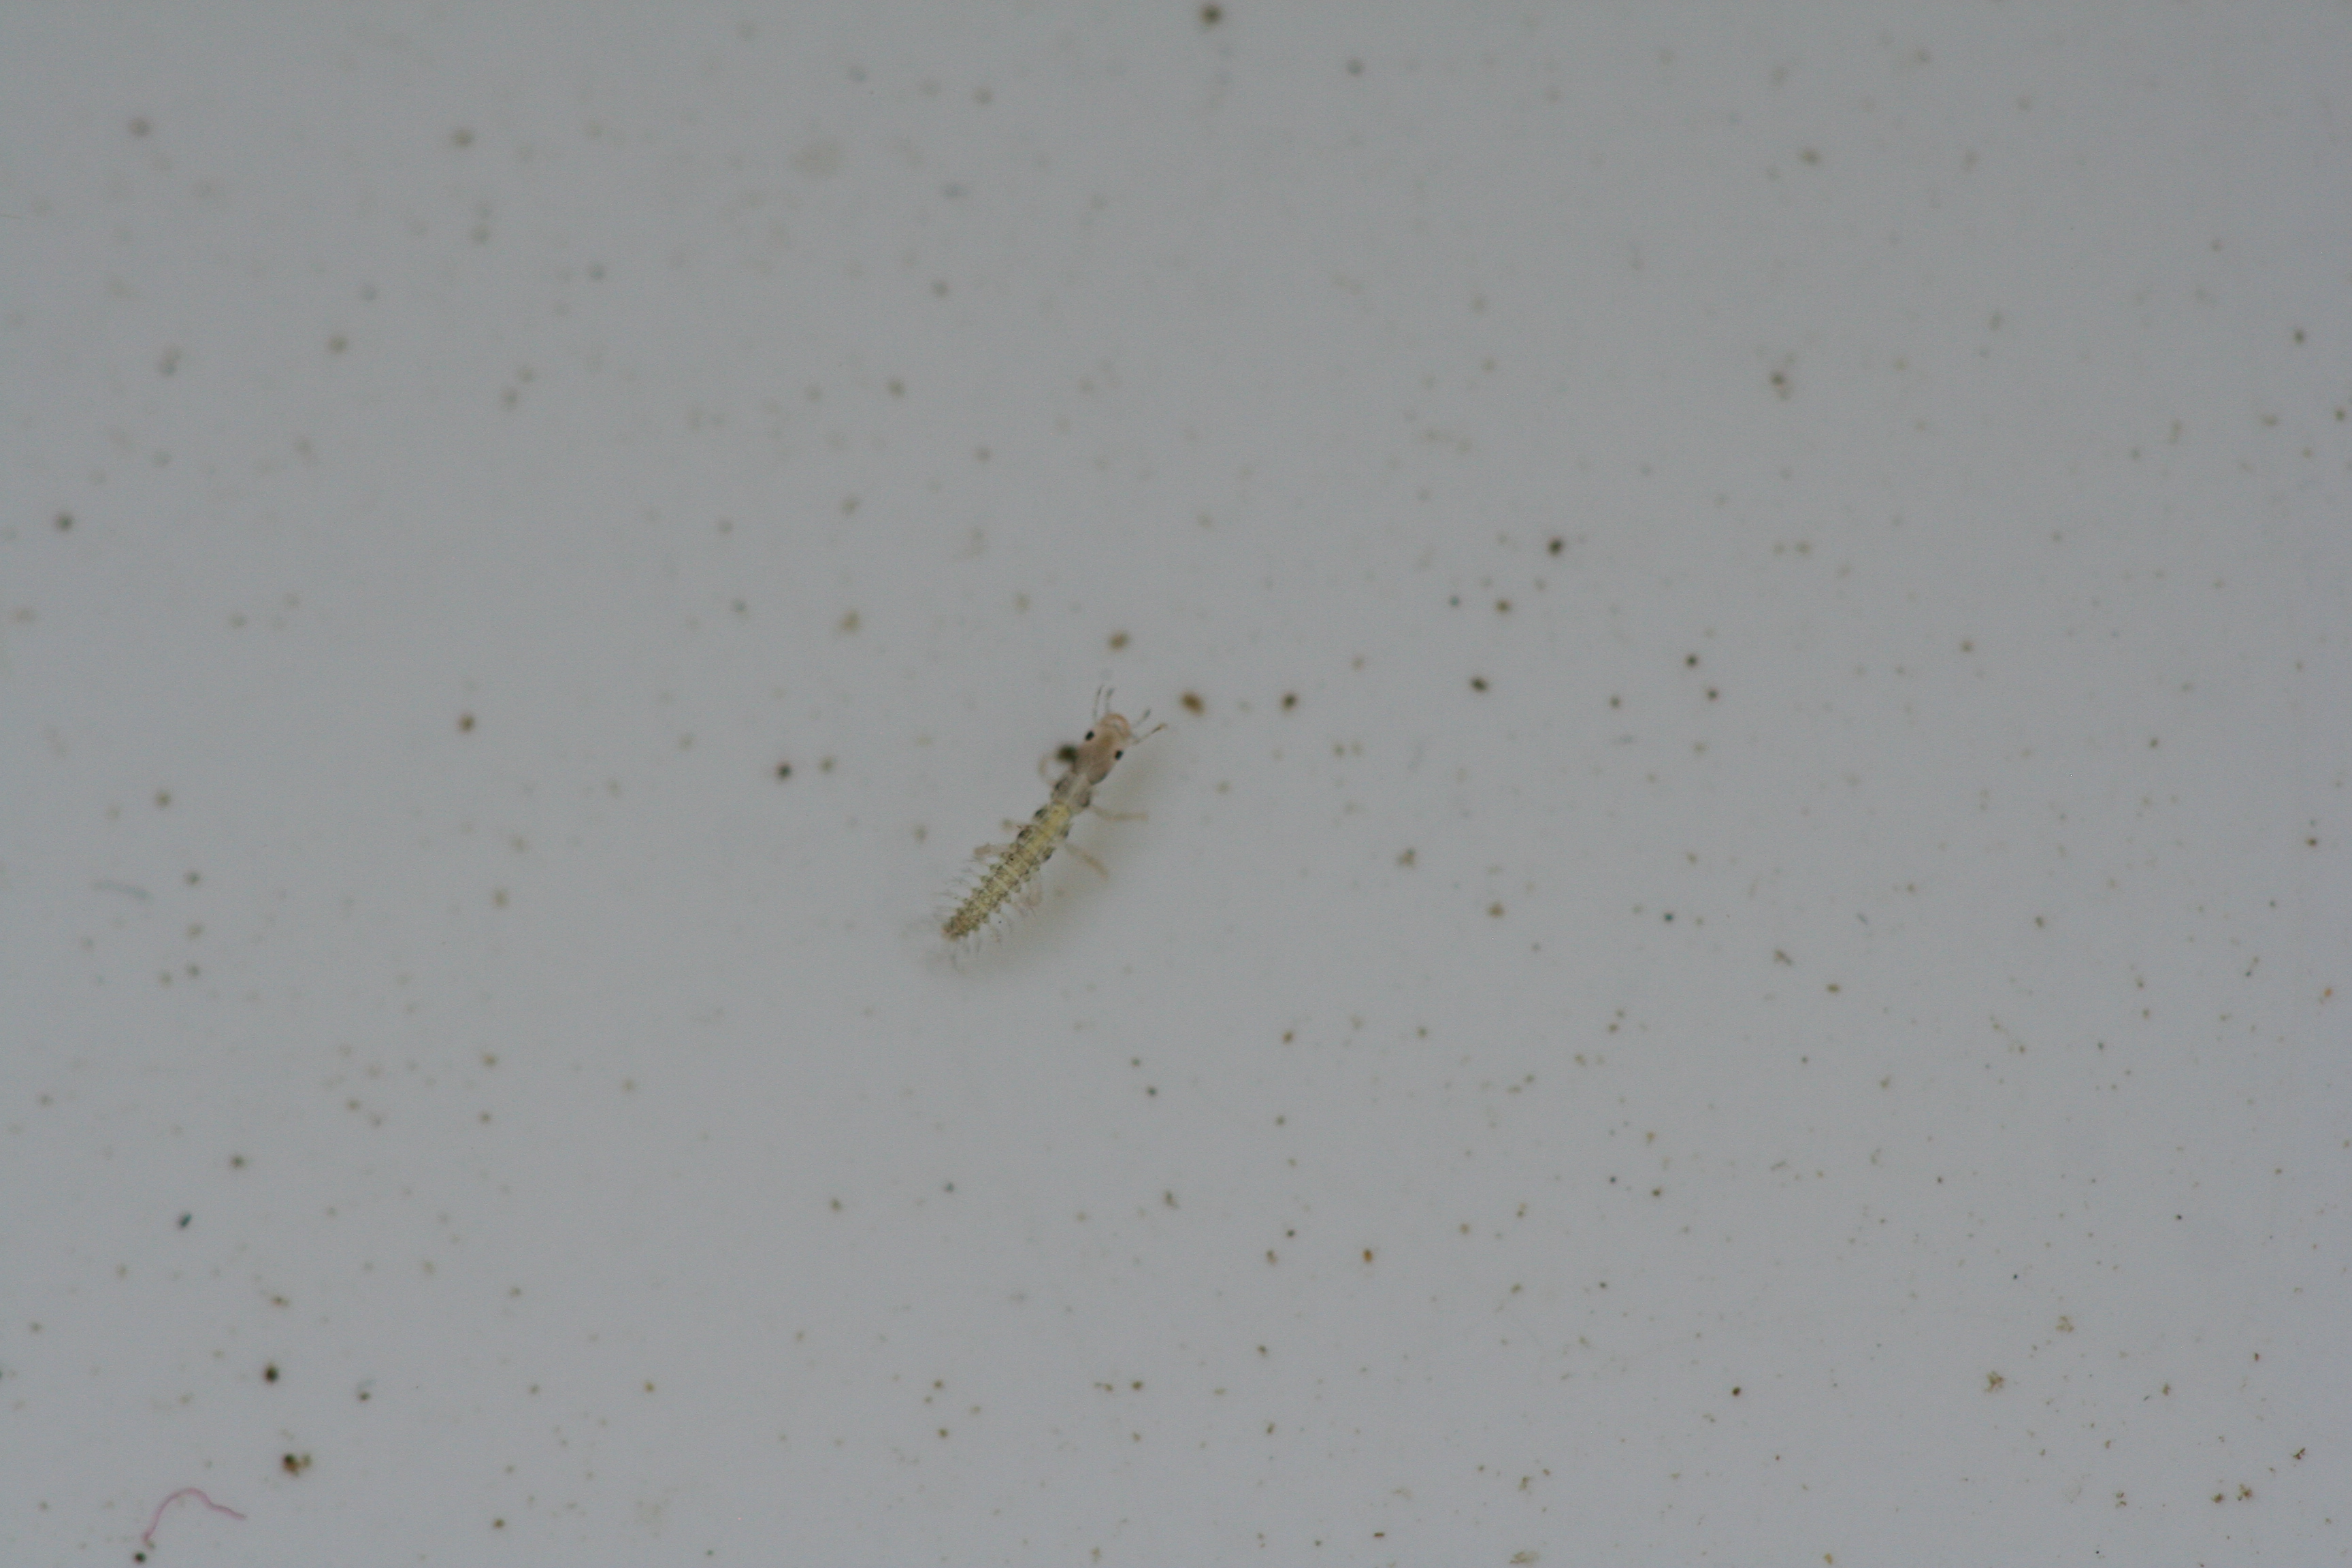
Macroinvertebrate group: bugs_and_beetles